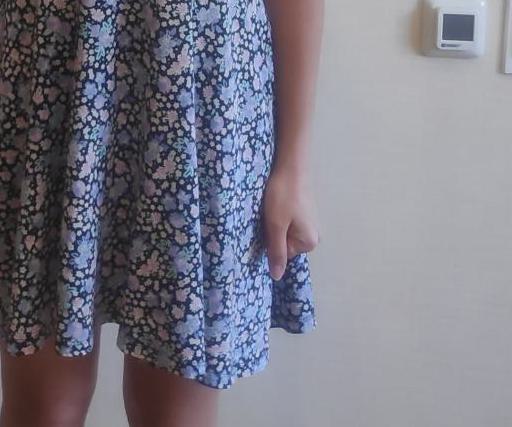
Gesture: no_gesture